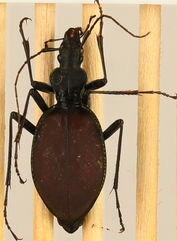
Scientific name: Scaphinotus angusticollis
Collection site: Abby Road NEON (ABBY), plot ABBY_006